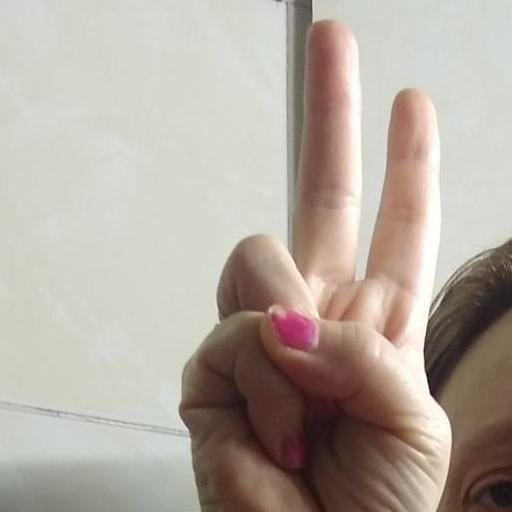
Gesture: peace